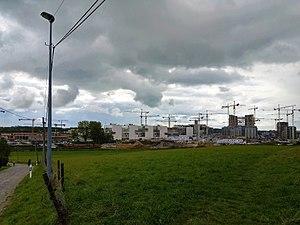
Luxembourg, Gasperich, lieu-dit Bei der Kéiwiss: endroit du futur Parc de Gasperich. Au bord gauche de la photo, partie de la rue W. A. Mozart